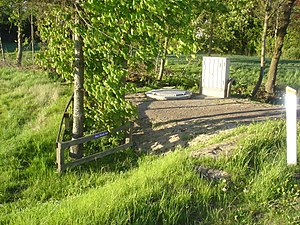
Klaus Brinch / Humorist
Klaus Brinchs Brink ved den bæk, hvor meridianen 15° Ø krydser Almindingensvej i Østermarie
Klaus Brinchs Brink udenfor Østermarie ved et vandløb, hvor meridianen 15 grader øst skærer Almindingensvej
Klaus Brinch er en prisbelønnet dansk komponist og tekstforfatter.